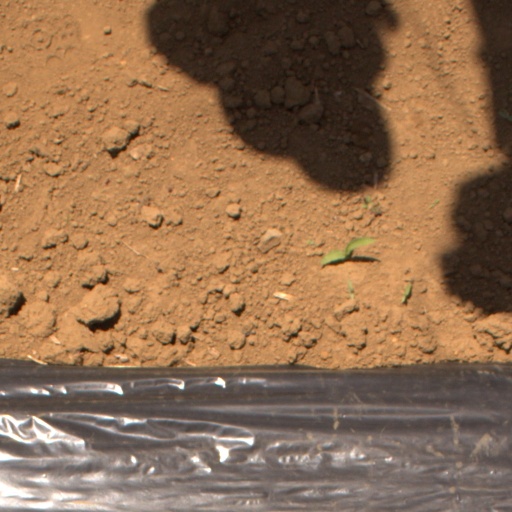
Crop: Jerusalem artichoke